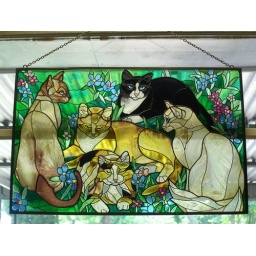
Stained glass in Ivylle's kitchen - Jul 22, 2007